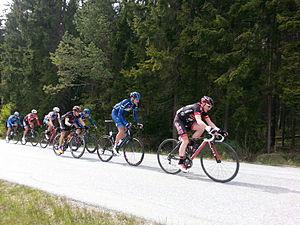
Le Ringerike Grand Prix est une course cycliste norvégienne disputée autour de la commune de Ringerike. Créé en 1975, il fait partie de l'UCI Europe Tour de 2005 à 2011 en catégorie 2.2. Depuis 2011, la course est organisée comme une course d'un jour. En 2011 et 2012, l'épreuve n'appartient plus au calendrier UCI, mais au calendrier national norvégien. En 2013, le Ringerike GP fait son retour sur le circuit UCI Europe Tour en catégorie 1.2.